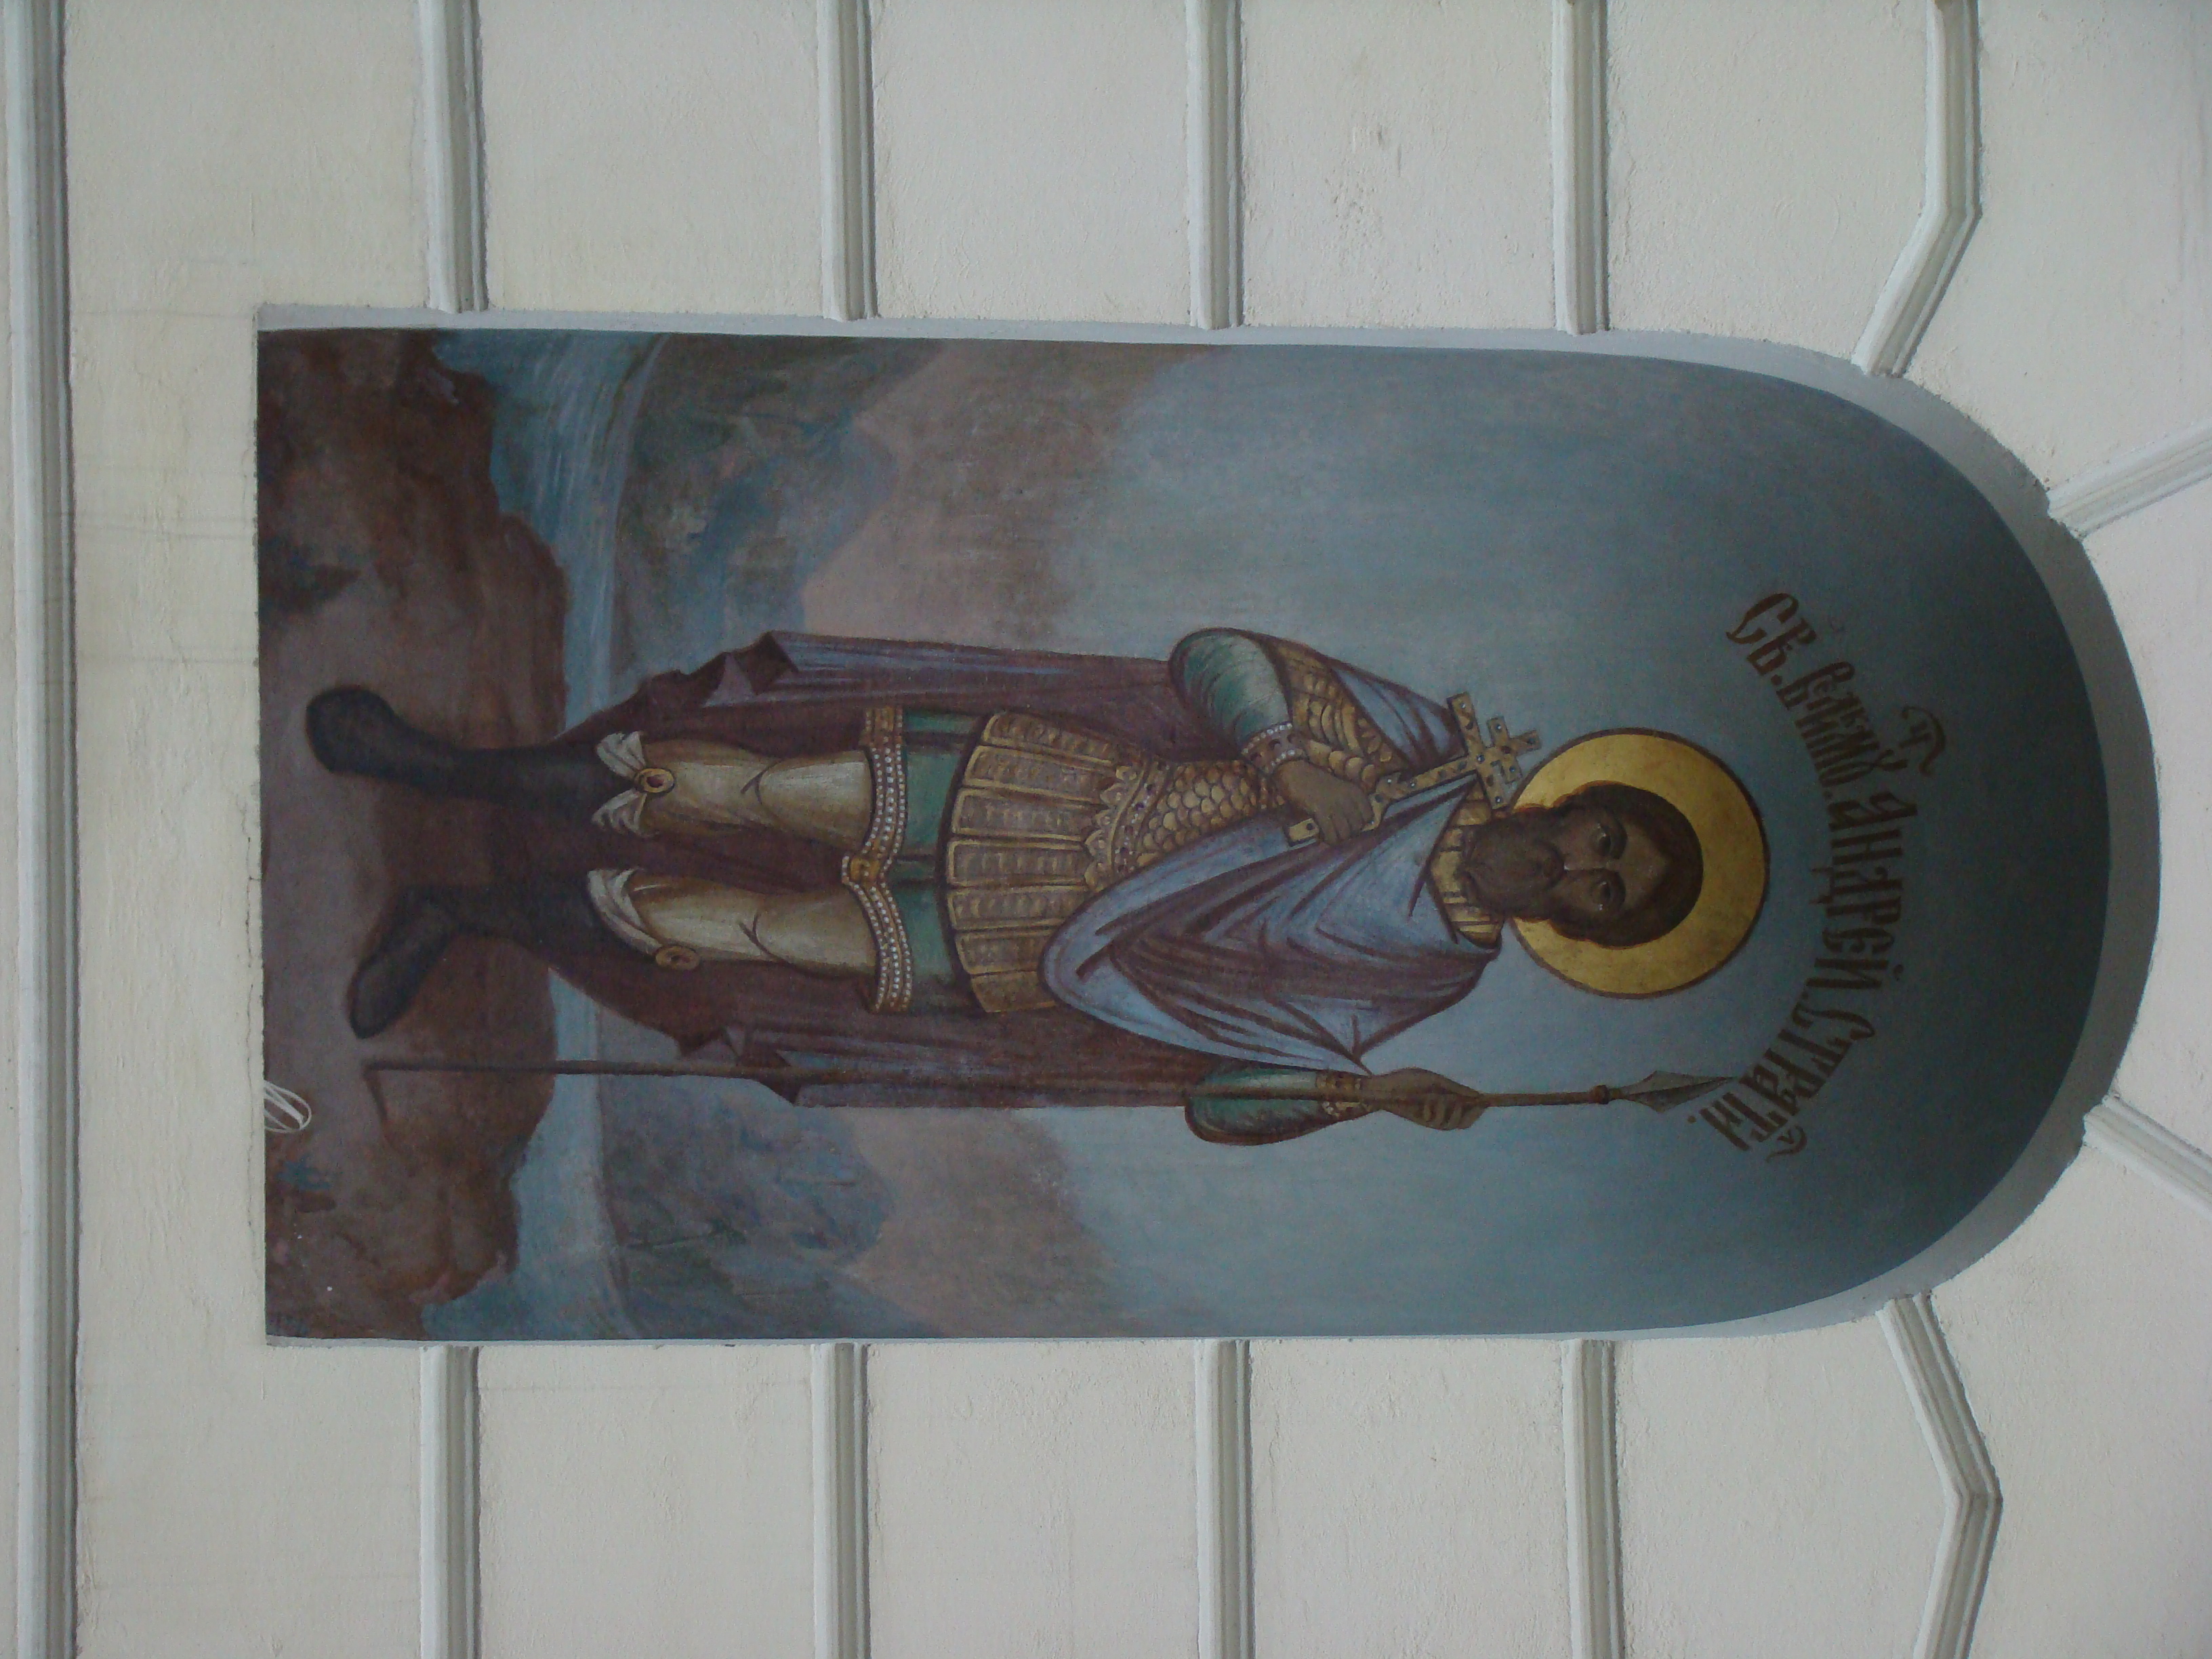
statue, art, monastery, mural, sony, moscow, russia, moskau, moscou, dsc, h9, dsch9, moscu, ancient history